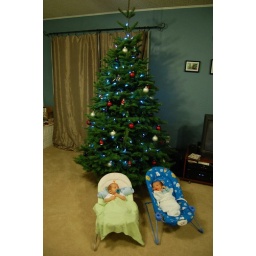
The lights on the tree are white LEDs. Didn't quite capture the right color in the picture.